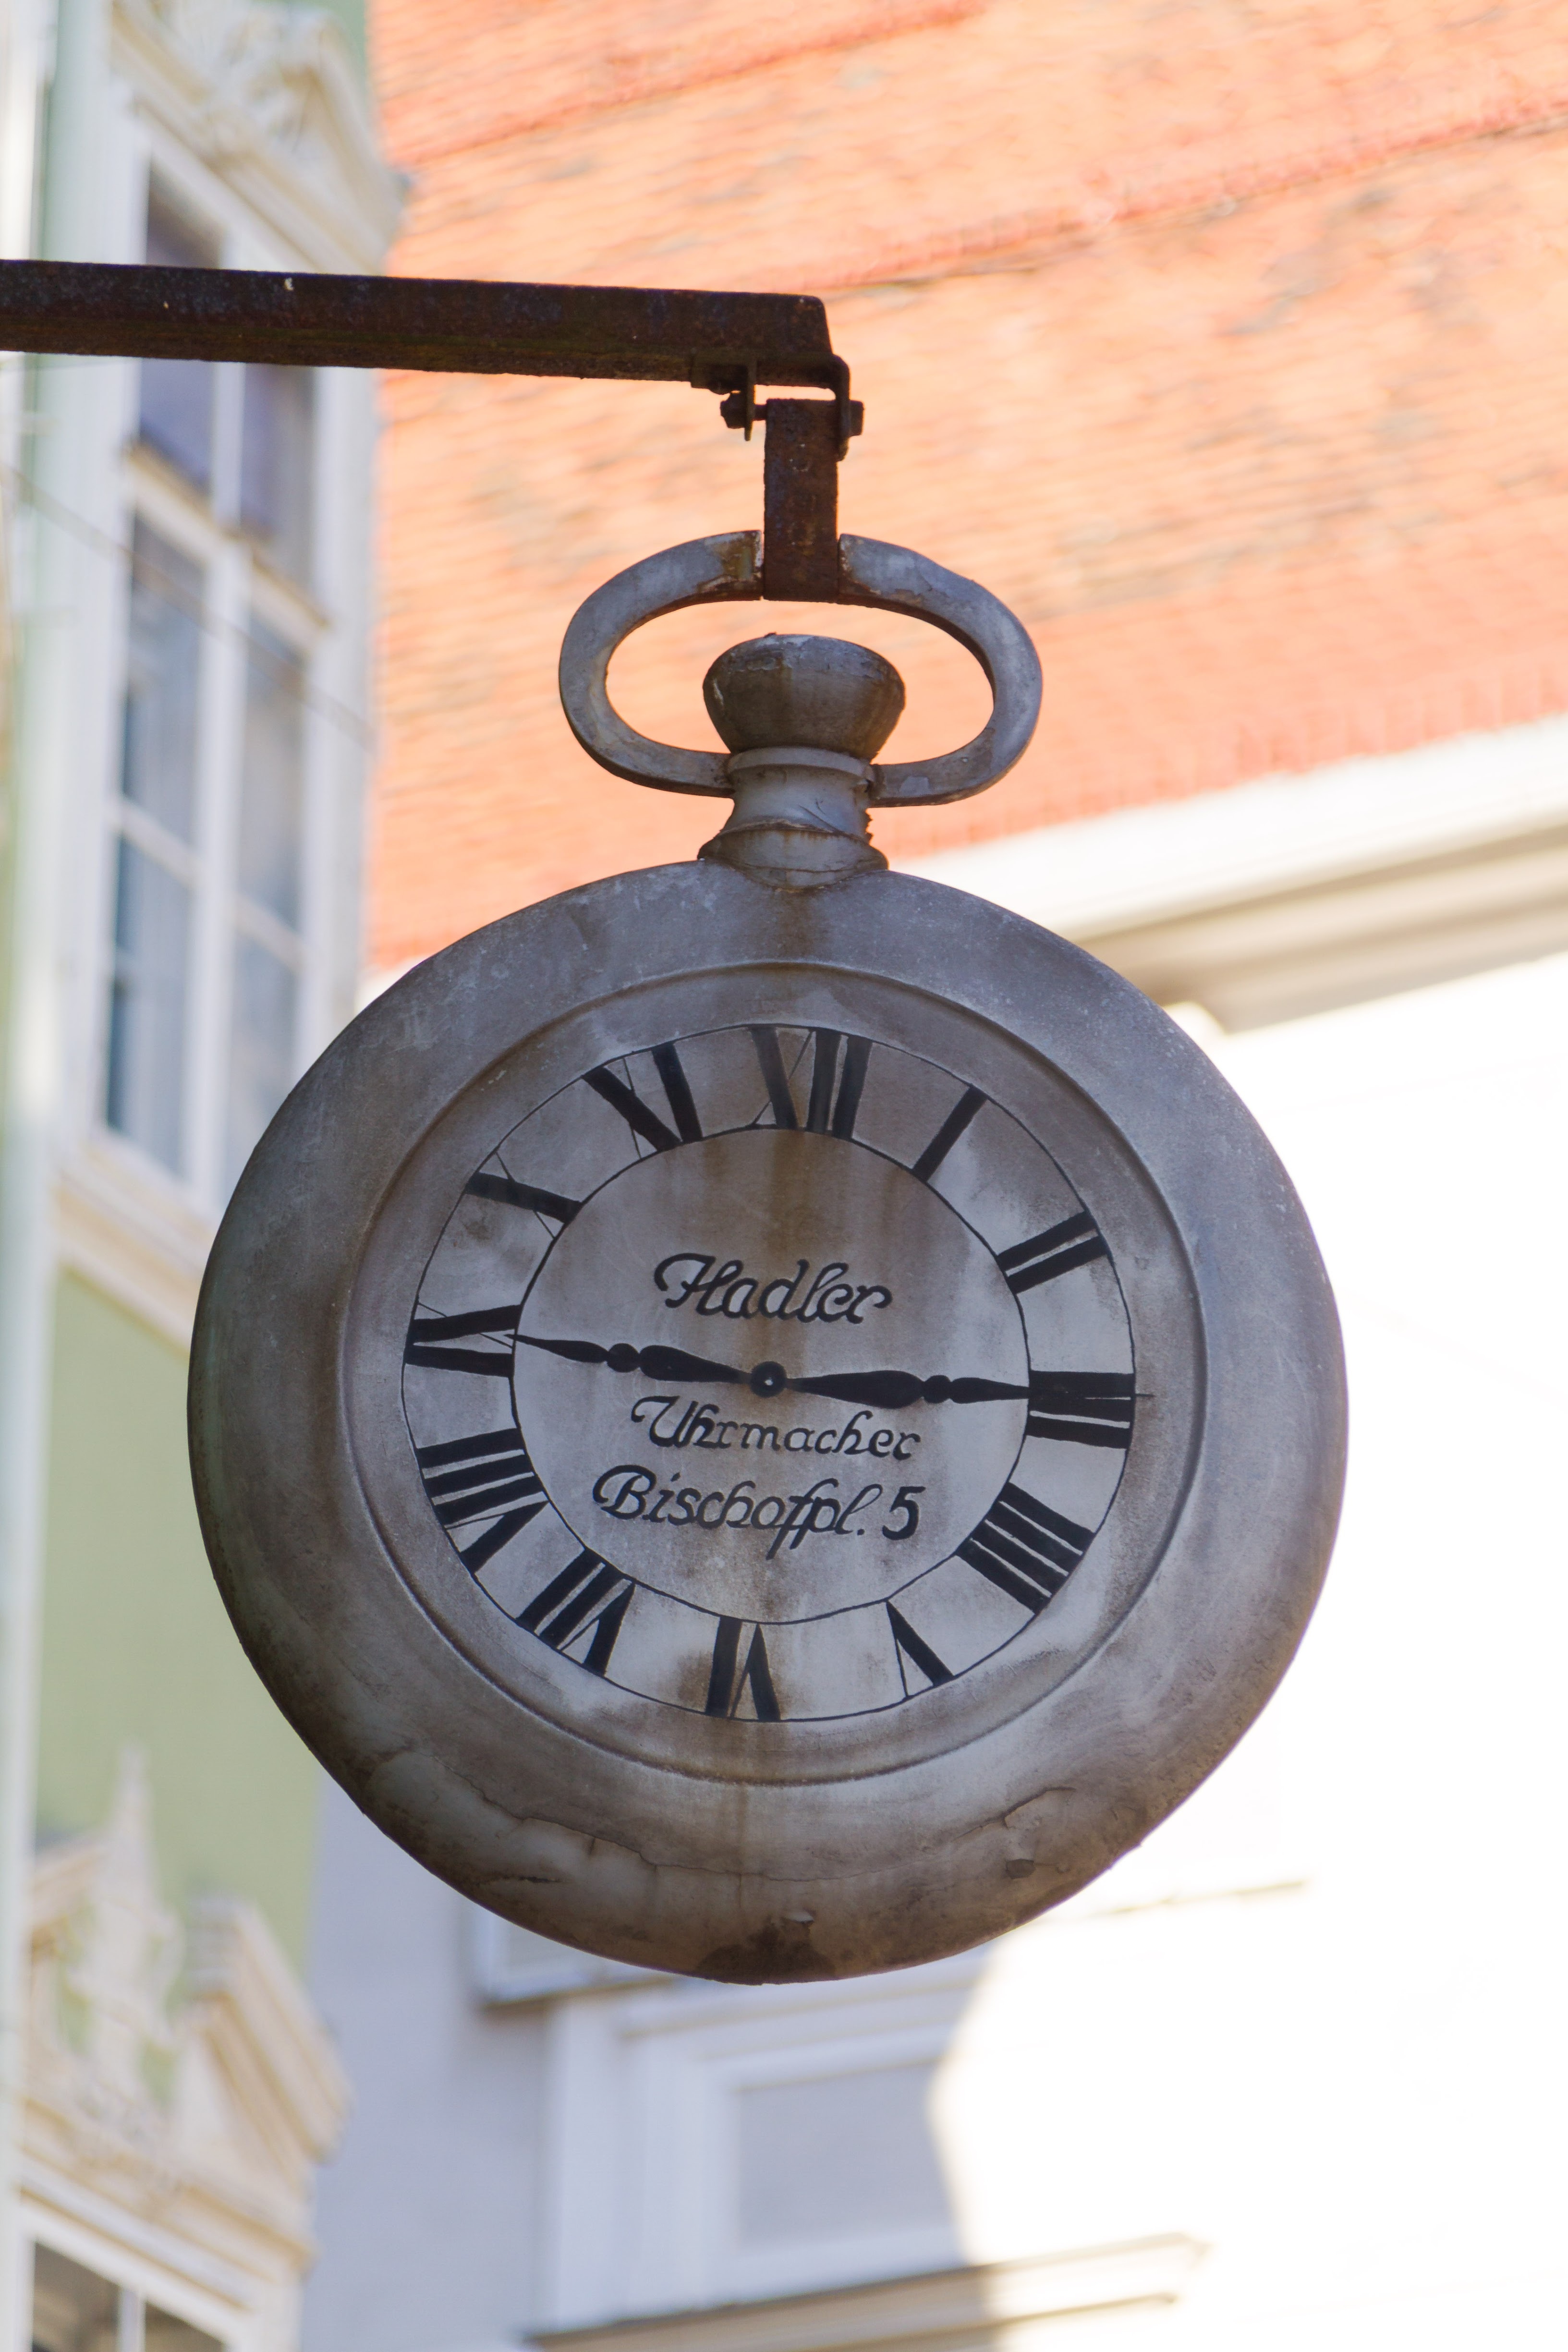
wood, clock, old, lighting, wall clock, roman numerals, man made object